Matourea

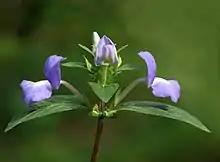

Matourea is a genus in the family Plantaginaceae. It includes nine species native to tropical South America and Nicaragua. The name "Matourea" refers to the town of Matoury (French Guiana).